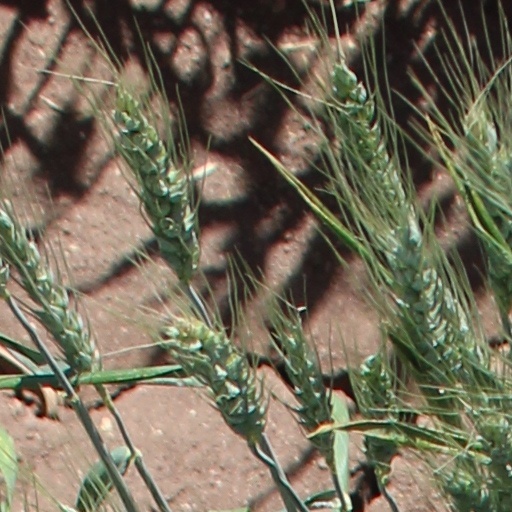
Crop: wheat